Alexis Soyer

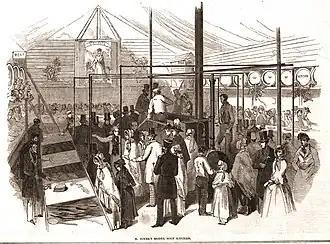
Interior of temporary building with large boiler in them middle and stores and serving stations at each side. The space is full of the great and good in smart clothes for the official opening ceremony

During the Irish potato famine, which began in 1845, Soyer was among those agitating for action by the British government to alleviate the starvation. He had recipes published in "The Times" for cheap but nourishing soup that could be made in large quantities to feed the hungry; he put theory into practice, first in a soup kitchen in Spitalfields in the East End, where Huguenot silk weavers had been impoverished by cheap imports. Under the pressure of public opinion Parliament passed an act authorising the establishment of soup kitchens in Ireland. At the government's request Soyer sought leave of absence from the committee of the Reform in 1847 and went to Dublin, where he set up a kitchen capable of feeding a thousand people an hour.